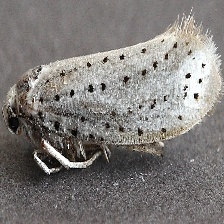
Species: BIRD CHERRY ERMINE MOTH